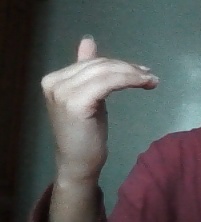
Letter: khaa